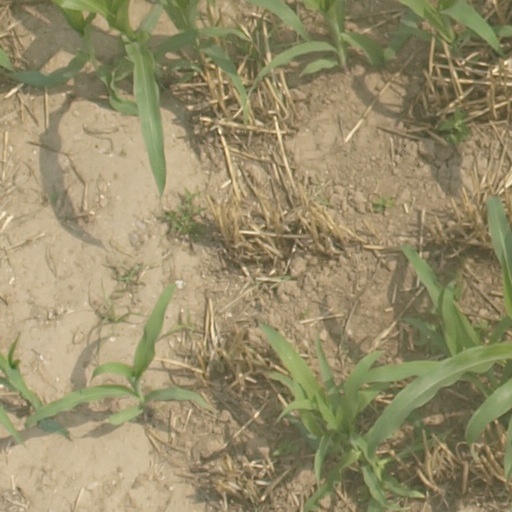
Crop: maize; corn